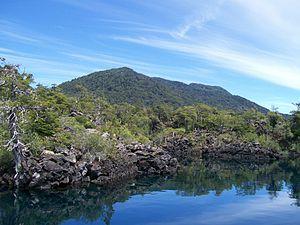
Le parc national Lanín est un parc national situé dans la province de Neuquén en Argentine. Il est très intéressant parce qu'il possède quantité de bois ou forêts froides du type dit « forêt valdivienne ». Celles-ci contiennent essentiellement des arbres de grande taille des groupes des conifères et des fagacées. Beaucoup de ces arbres sont présents uniquement dans la région et nulle part ailleurs en Argentine et sont âgés de plusieurs centaines d'années.